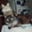
Label: cat